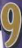
Number: 9